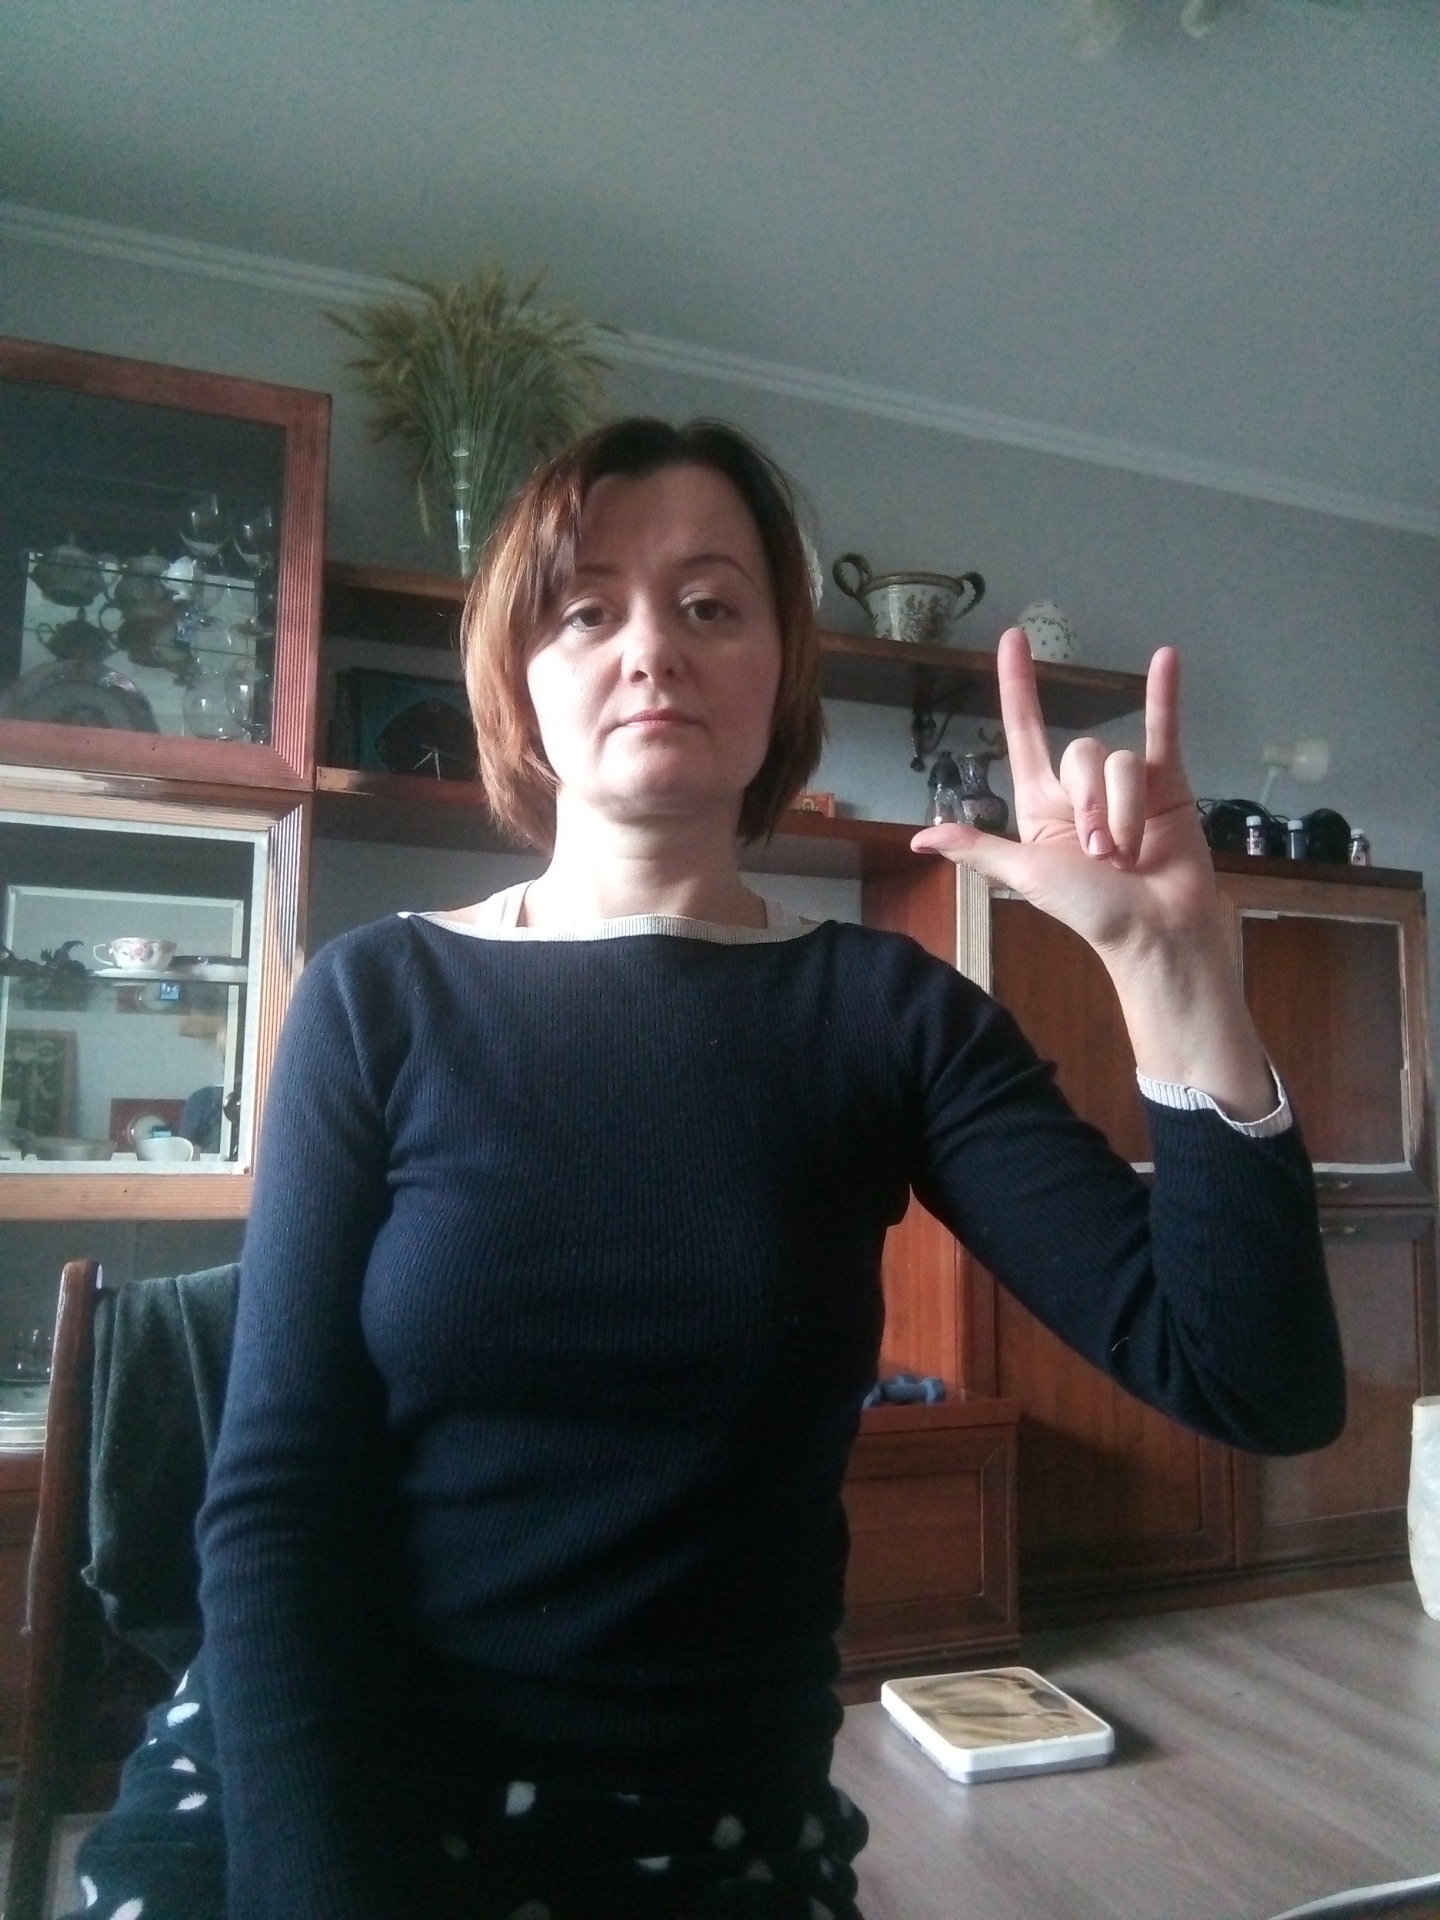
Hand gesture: rock